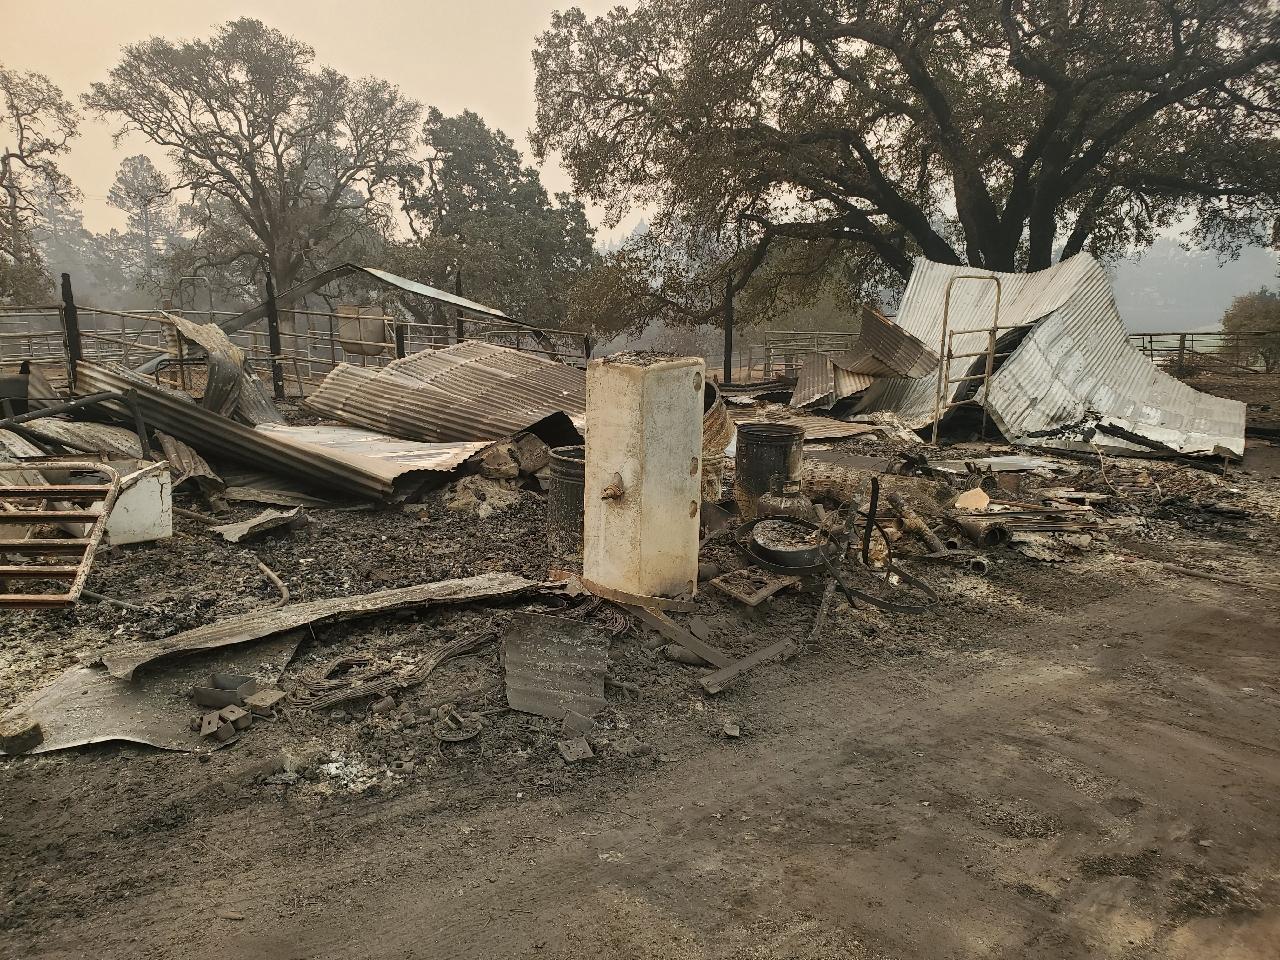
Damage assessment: destroyed